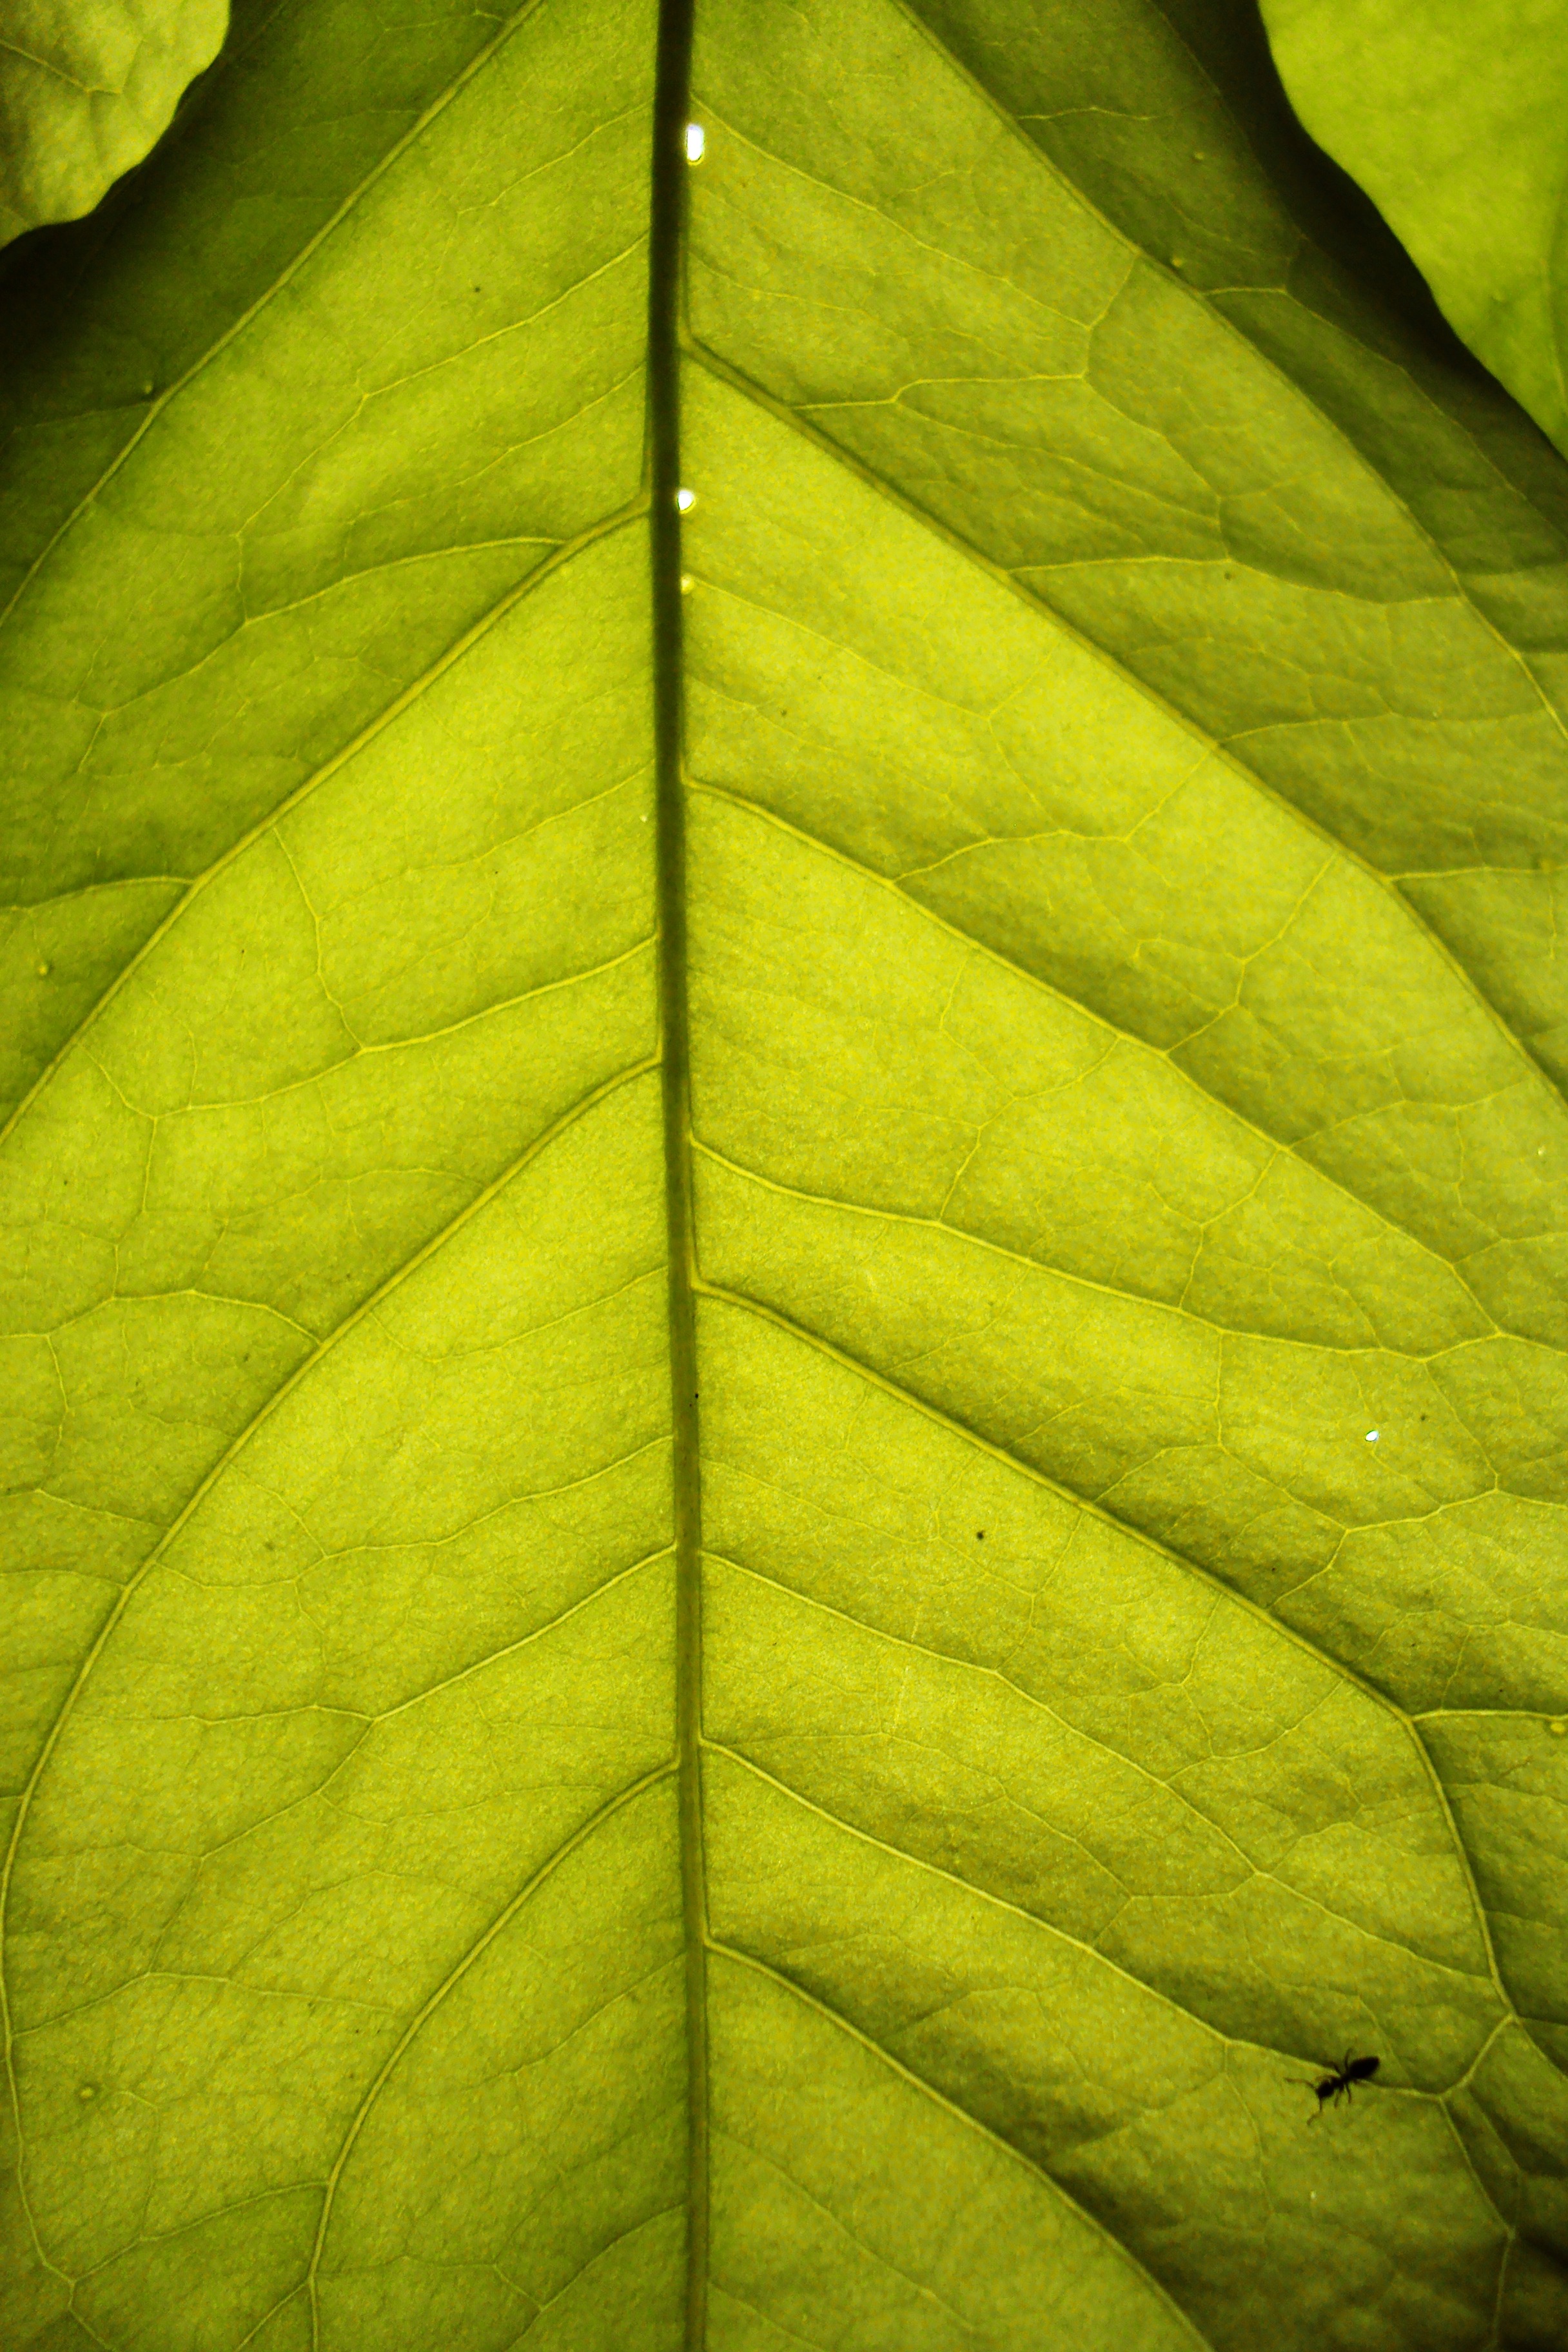
tree, branch, plant, sunlight, leaf, flower, environment, foliage, green, herb, tropical, natural, botany, yellow, agriculture, flora, botanical, close up, outdoors, vegetation, horticulture, organic, macro photography, yellowish green, plant stem